Oslov

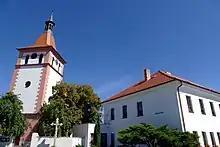
Church of Saint Leonard

The main landmark of Oslov is the Church of Saint Leonard. Originally a Gothic church, it was first documented in 1384. It was completely rebuilt into its current form in 1788.